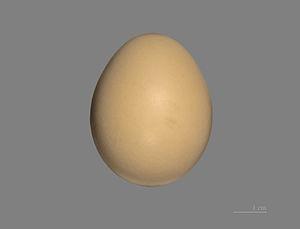
Le Faisan d'Edwards, également appelé faisan du Vietnam, est une espèce de faisan appartenant à la famille des Phasianidae.